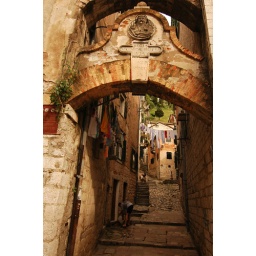
Montenegro, Kotor, view of laundries drying on clothesline by house below a stone arch by an alley